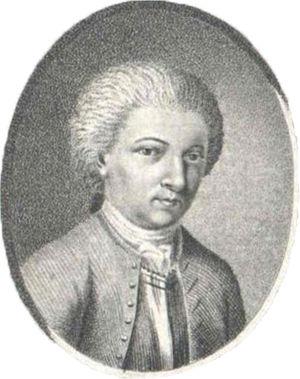
Jacques Égide du Han, né le 14 mars 1685 à Jandun et mort le 3 janvier 1746 à Berlin, parfois nommé Jacques Égide Duhan de Jandun, fut le précepteur de Frédéric II de Prusse.